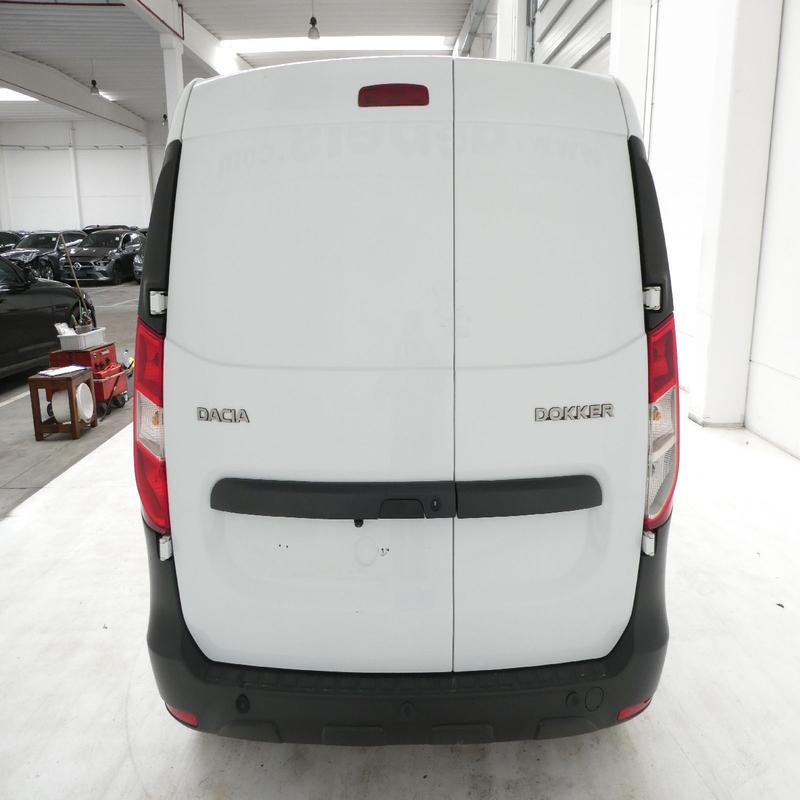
Aucun dommage détecté.
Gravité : aucun